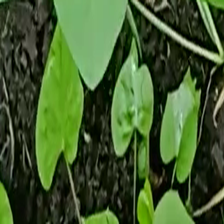
Weed species: Obscure_morning _glory(Ipomoea obscura)